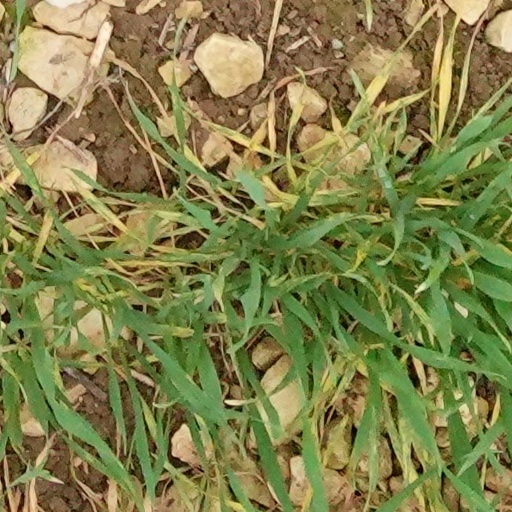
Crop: wheat